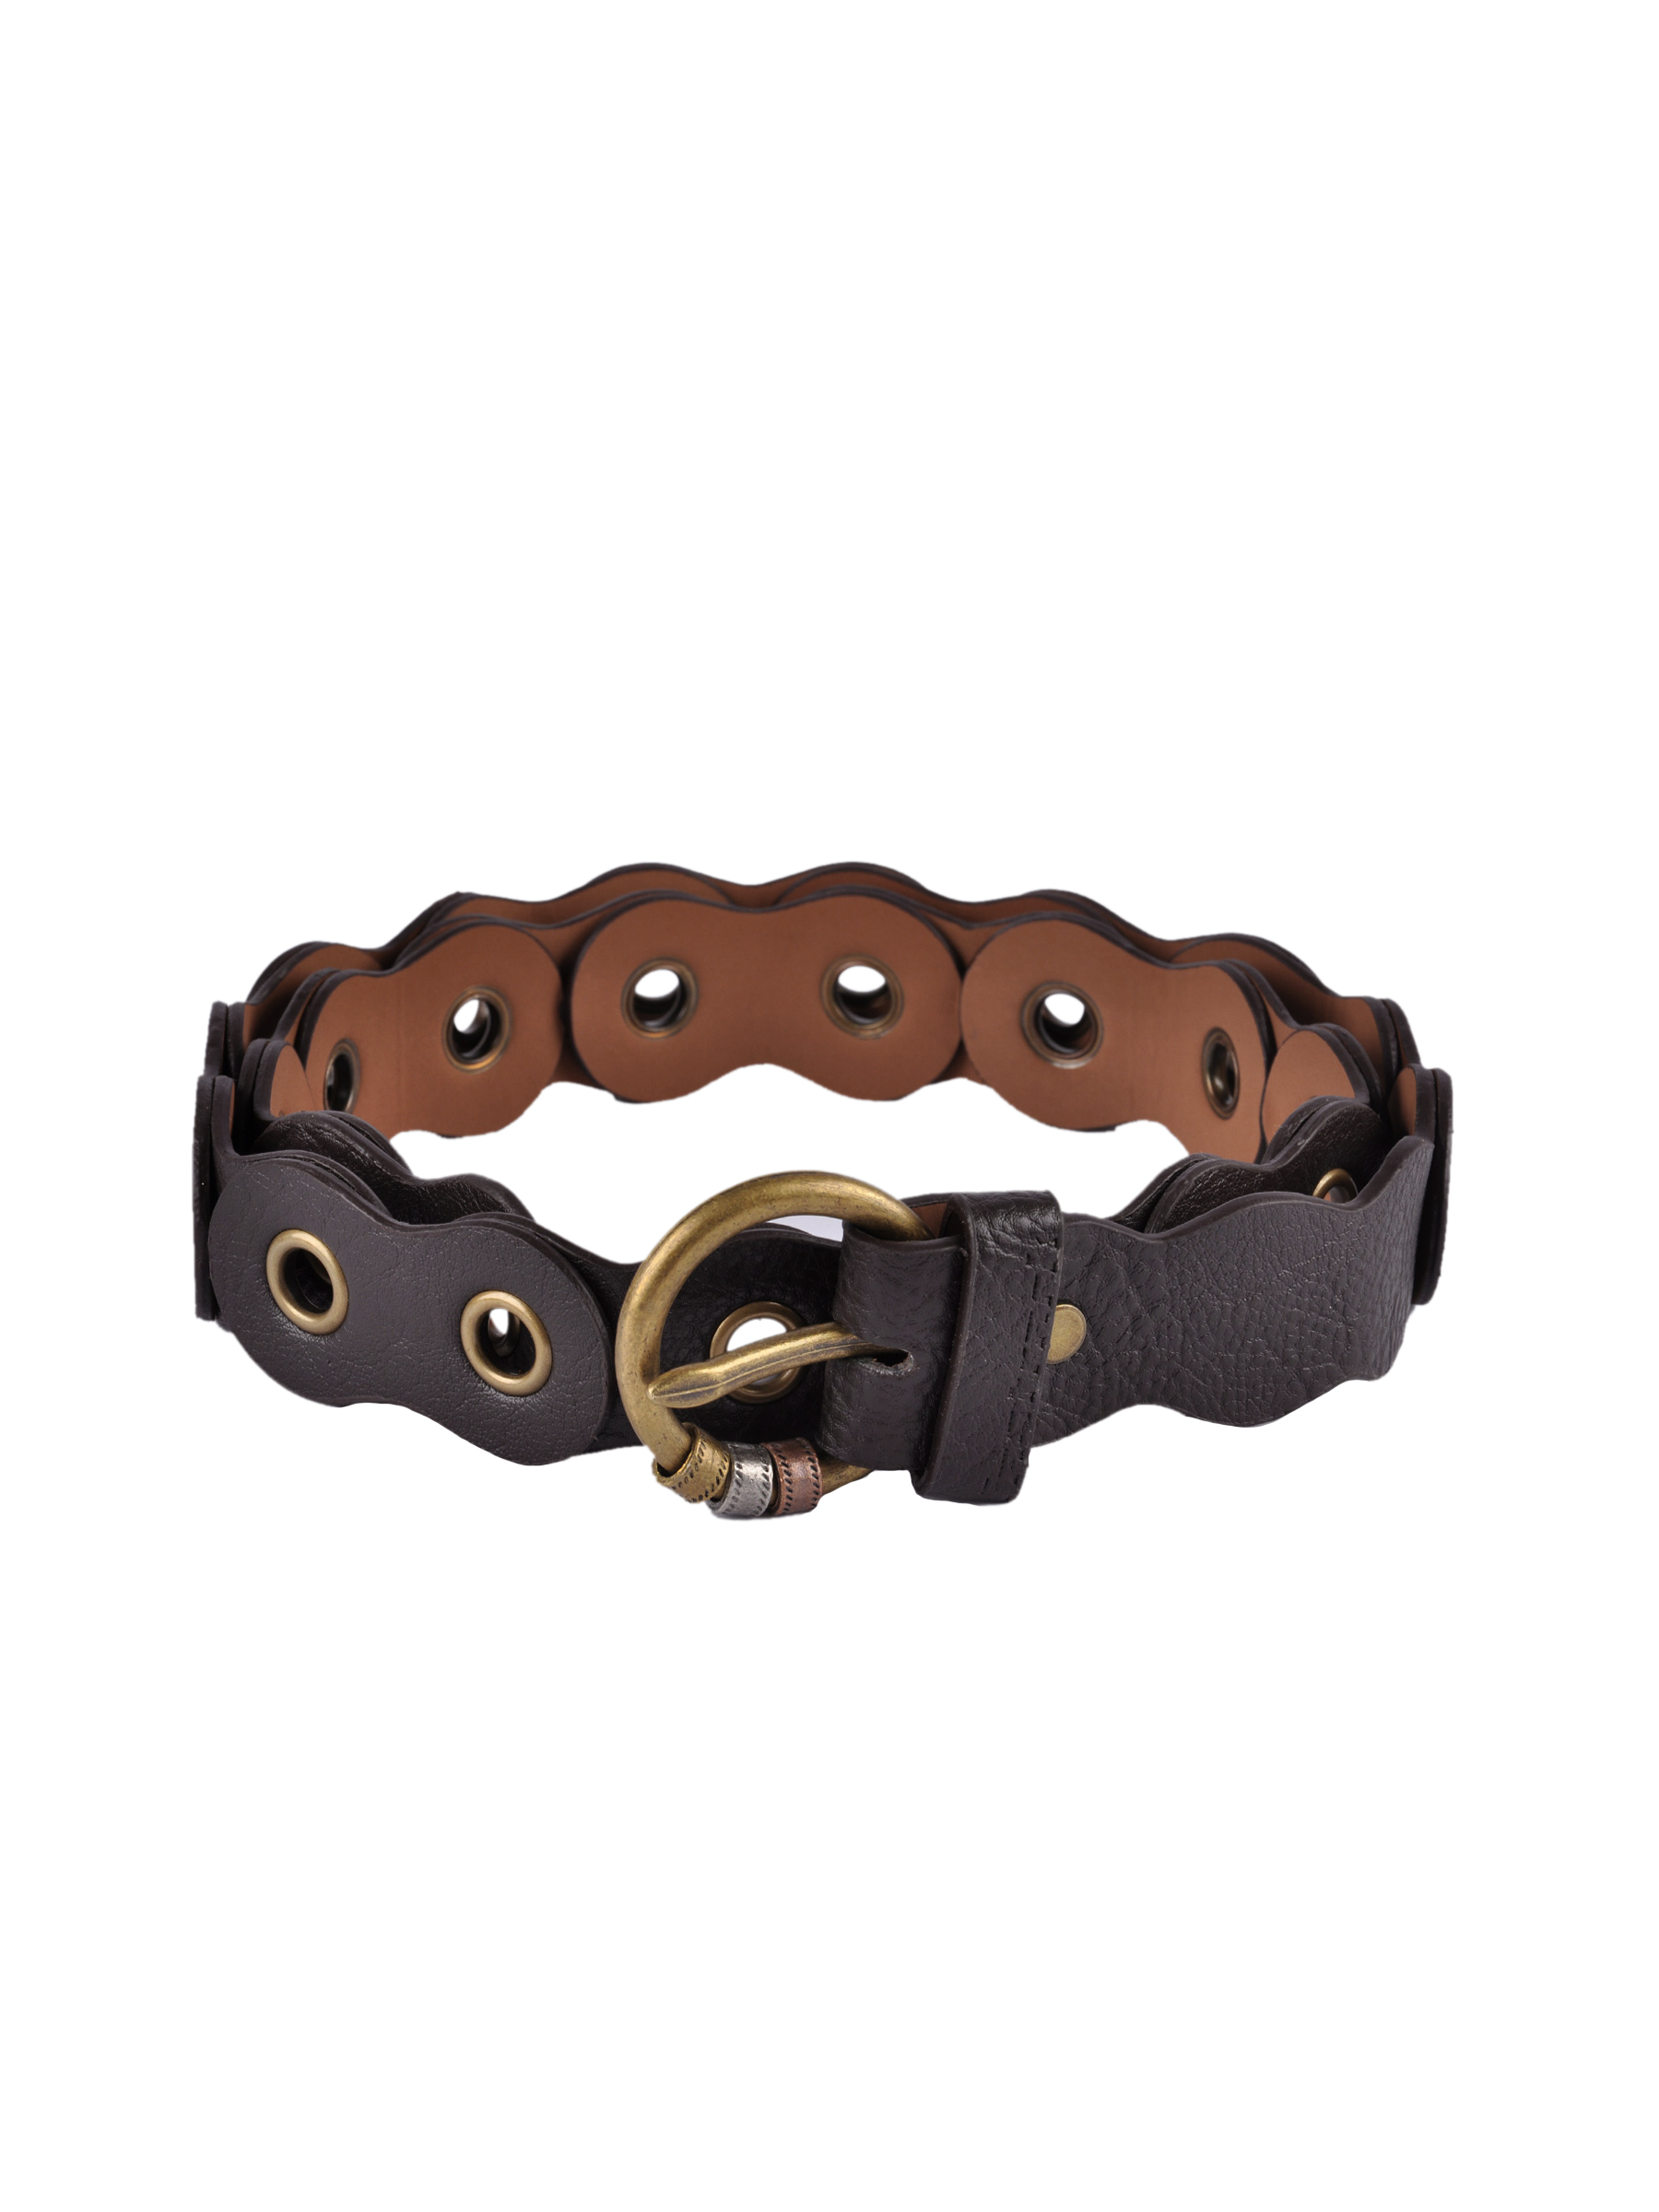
Fastrack Women Leatherette Brown Belt
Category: Accessories / Belts / Belts
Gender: Women
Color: Brown
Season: Winter 2016
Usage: Casual